Palaestra at Delphi

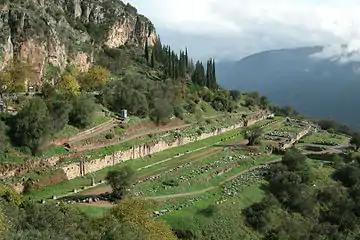
The ancient Gymnasium at Delphi

The palaestra at Delphi is part of a gymnasium at the sanctuary. It is the oldest existing gymnasium from the Greek world, dating to the second half of the fourth century B.C. It was built on two terraces, with the palaestra and baths on the lower terrace. The frequent earthquakes and landslides at Delphi have damaged the palaestra the most seriously of all of the gymnasium areas.